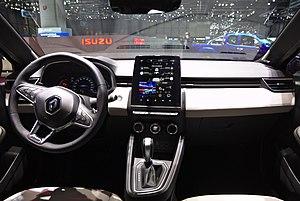
La Clio V est une automobile citadine du constructeur automobile français Renault, commercialisée à partir du 2 avril 2019.
La Renault Clio est une gamme d'automobile polyvalente du constructeur français Renault. Elle est lancée en 1990 et remplace la Renault Supercinq, puis en 1998, en 2005, renouvelée en 2012 et en 2019.